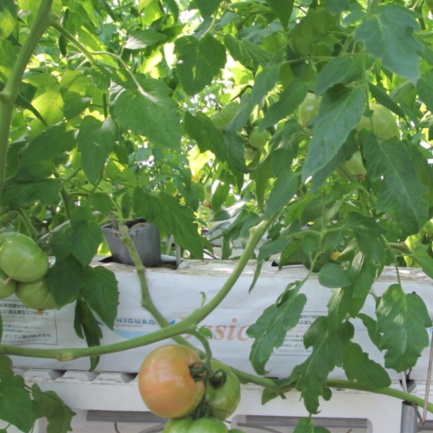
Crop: tomato